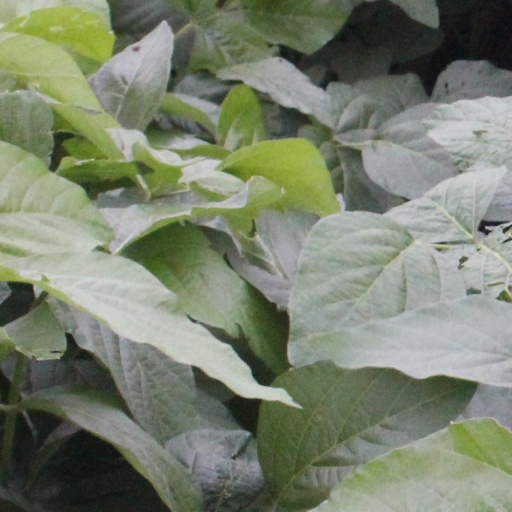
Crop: soybean